Knap Hill

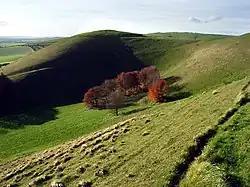

Knap Hill lies on the northern rim of the Vale of Pewsey, in northern Wiltshire, England, about a mile (1.6 km) north of the village of Alton Priors. At the top of the hill is a causewayed enclosure, a form of Neolithic earthwork that was constructed in England from about 3700 BC onwards, characterized by the full or partial enclosure of an area with ditches that are interrupted by gaps, or causeways. Their purpose is not known: they may have been settlements, or meeting places, or ritual sites of some kind. The site has been scheduled as an ancient monument.